The Mercers' Company

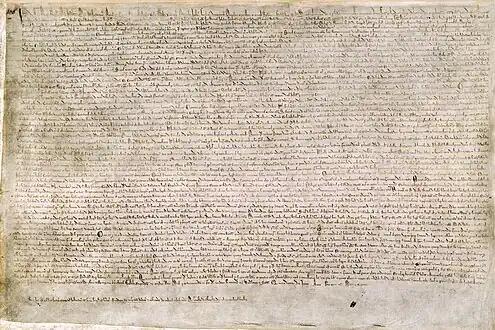
The Magna Carta was negotiated by a member of the Mercers

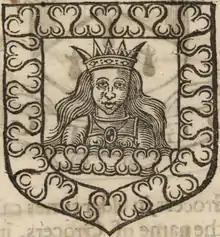
Arms of the Mercers Company, published in 1633, confirmed with additional detail by the College of Arms in 1911

The Mercers' Company is based at Mercers' Hall, 6 Frederick's Place in the City of London. The City block upon which it stands contains the archaeology of a Roman-British temple known today as Gresham Temple.